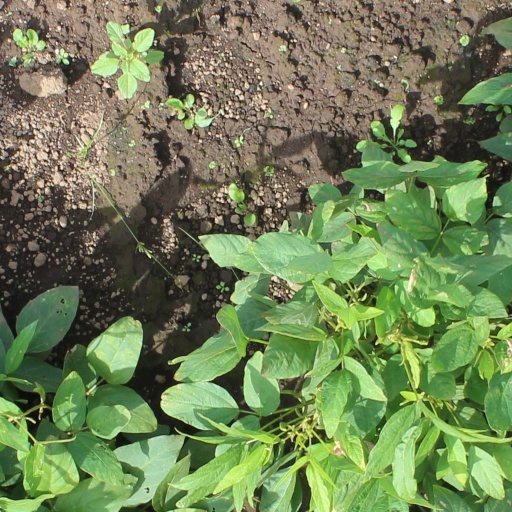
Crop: soybean